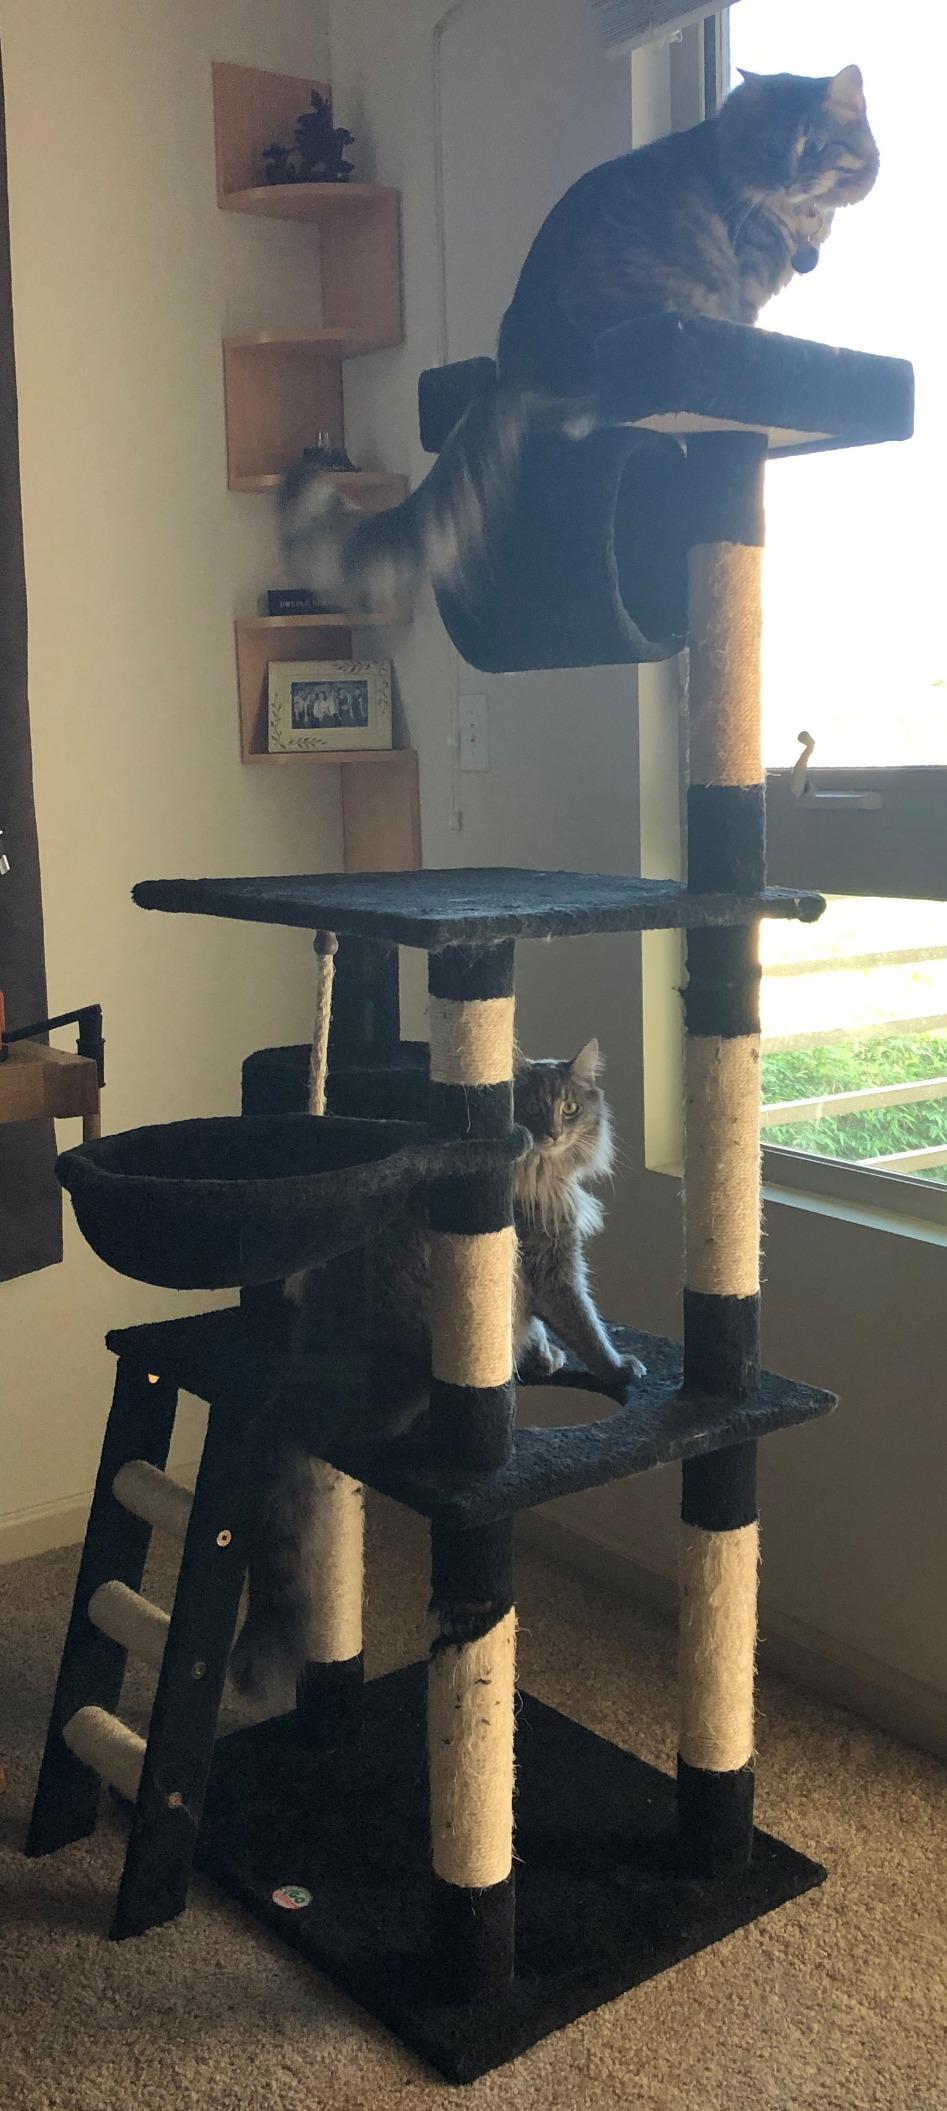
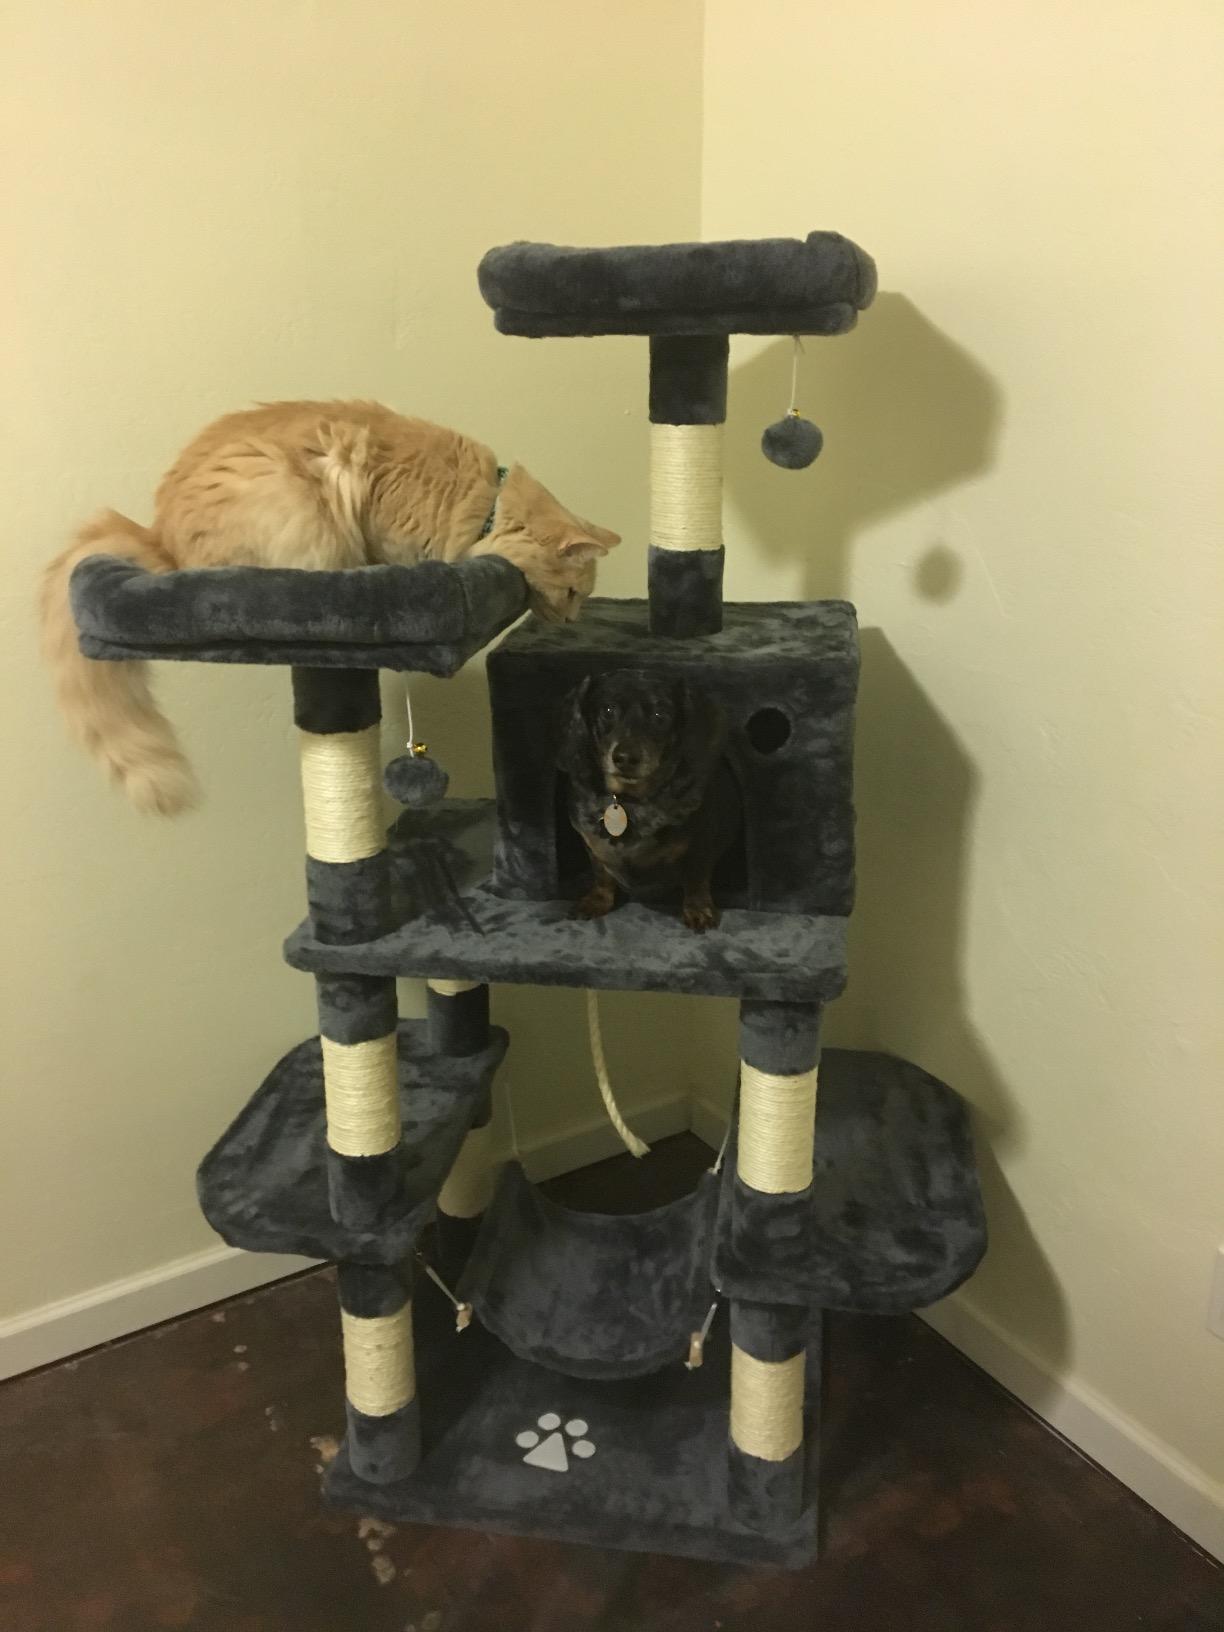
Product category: items_cat tree
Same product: no